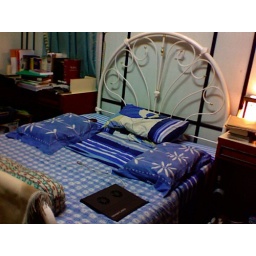
this is my lovely bouncy double bed :) probably the tidiest spot in my bedroom heheh